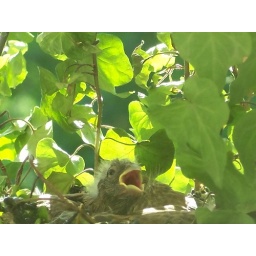
These birds were hatched in our hanging plant pot on the veranda, five nestlings.